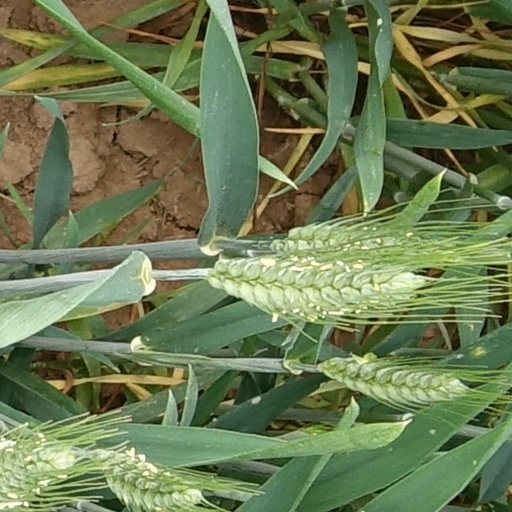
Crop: wheat